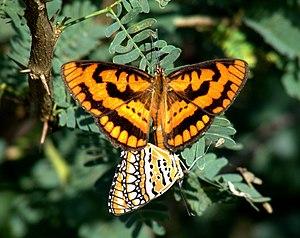
Byblia est un genre de lépidoptères de la famille des Nymphalidae et de la sous-famille des Biblidinae.